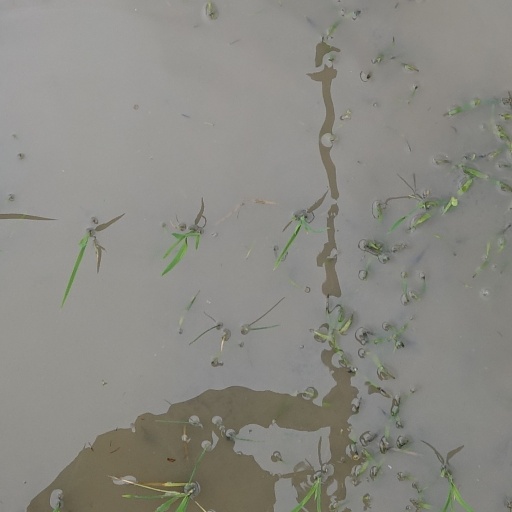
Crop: rice